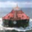
Label: ship